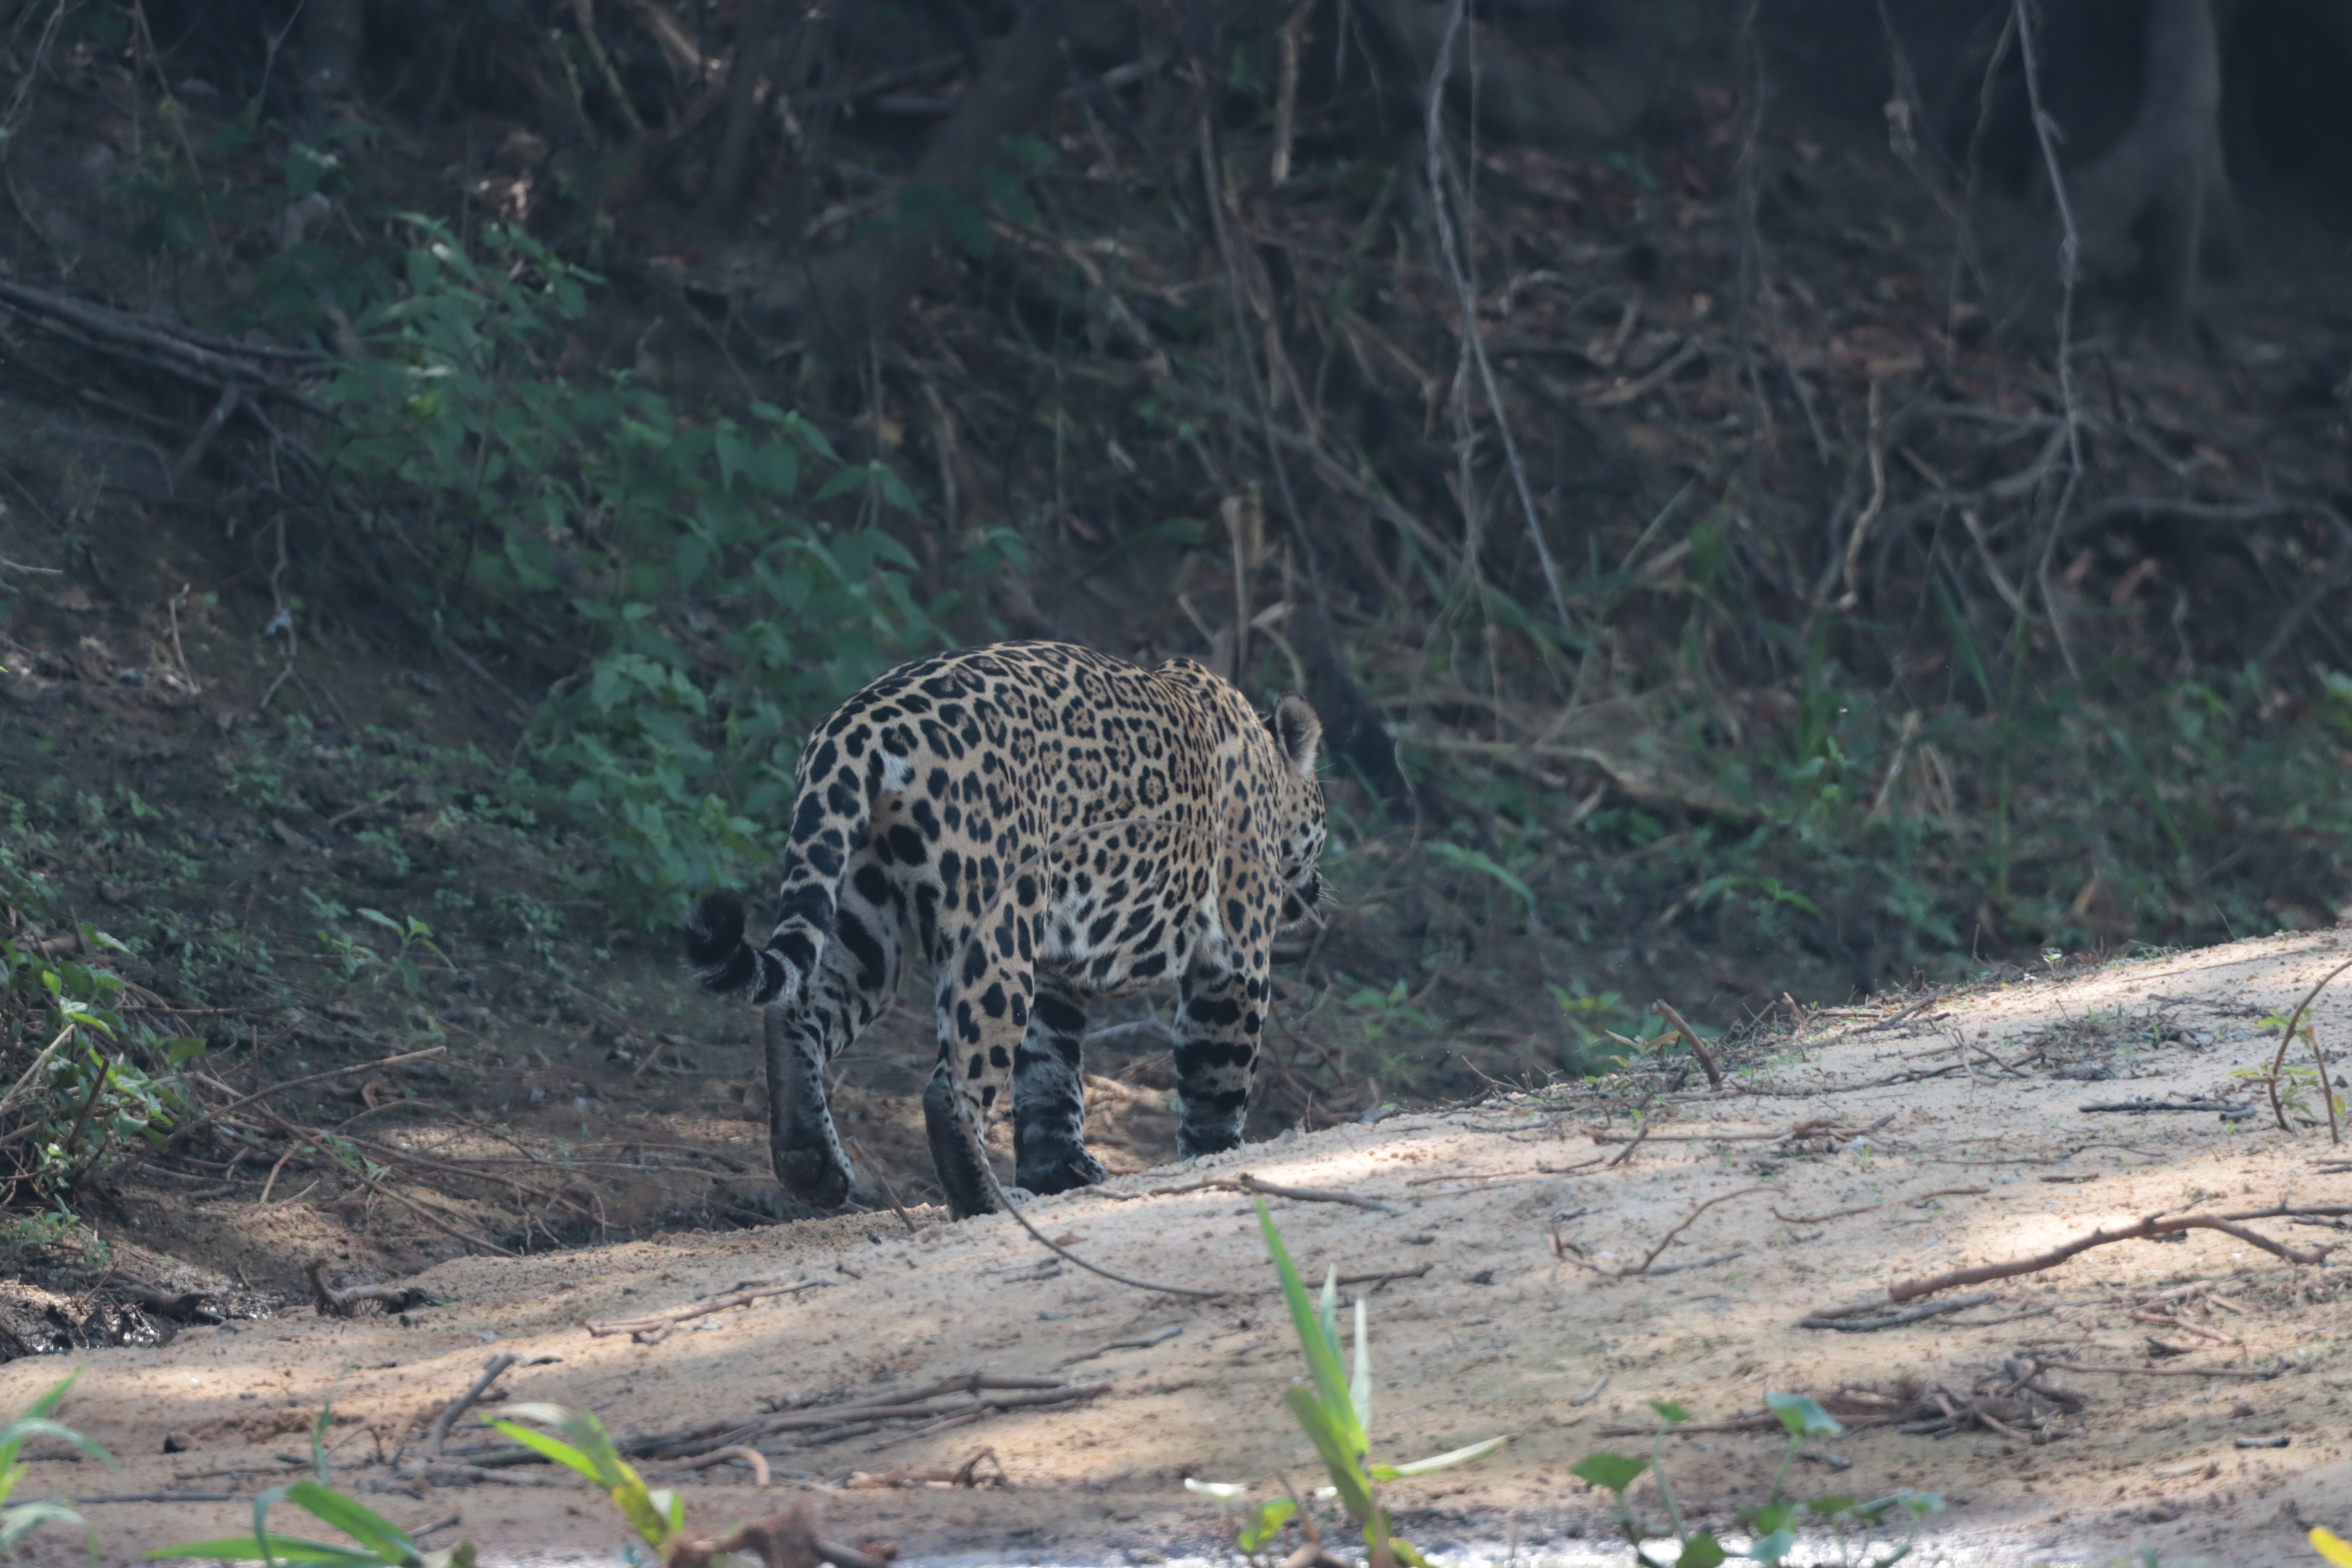
Jaguar: Saseka